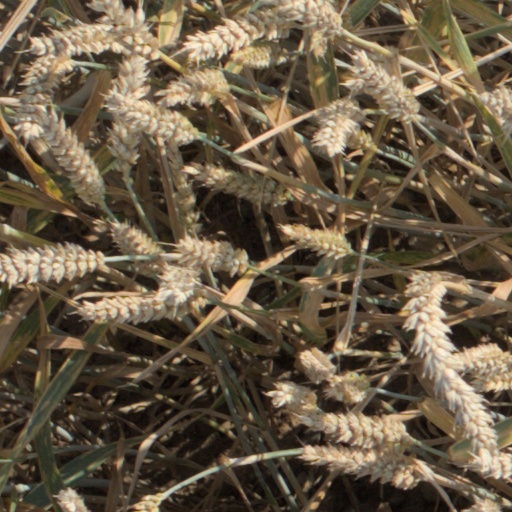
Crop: wheat